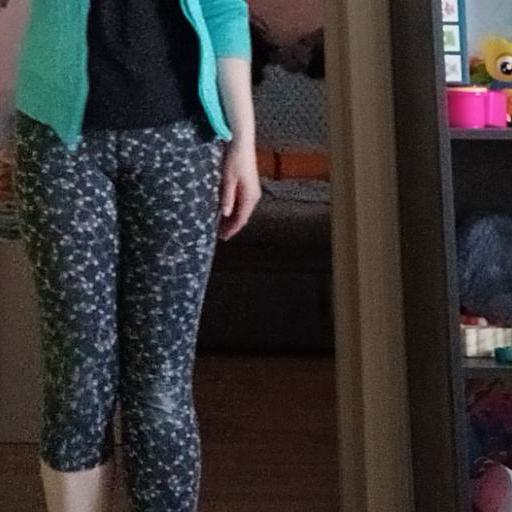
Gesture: no_gesture